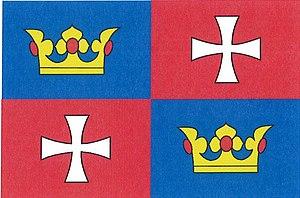
Chvalšiny est une commune du district de Český Krumlov, dans la région de Bohême-du-Sud, en République tchèque. Sa population s'élevait à 1 250 habitants en 2020.